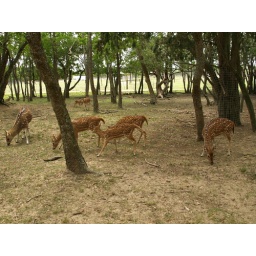
Alvin Texas bayou wildlife park animals and birds run or Roam freely in a natural habitat 2008 Zoo